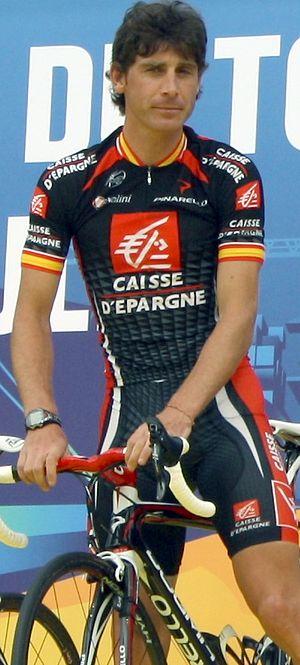
José Iván Gutiérrez Palacios, plus connu sous le nom d’Iván Gutiérrez, né le 27 novembre 1978 à Hinojedo, est un coureur cycliste espagnol, professionnel de 2000 à 2014. Vainqueur à deux reprises de l'Eneco Tour, il a notamment été vice-champion du monde du contre-la-montre en 2005. Son frère David a été également coureur professionnel une année dans l'équipe Footon-Servetto.